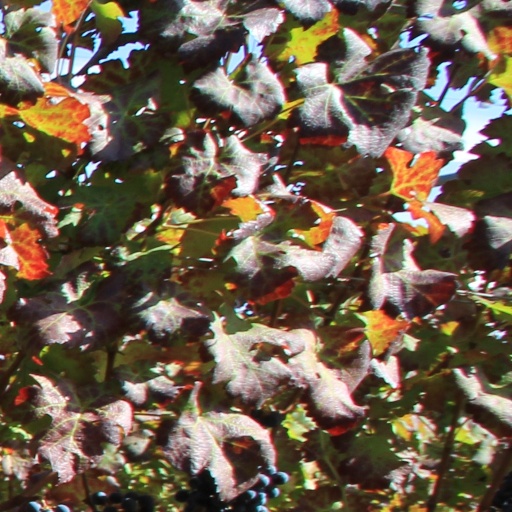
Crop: grape